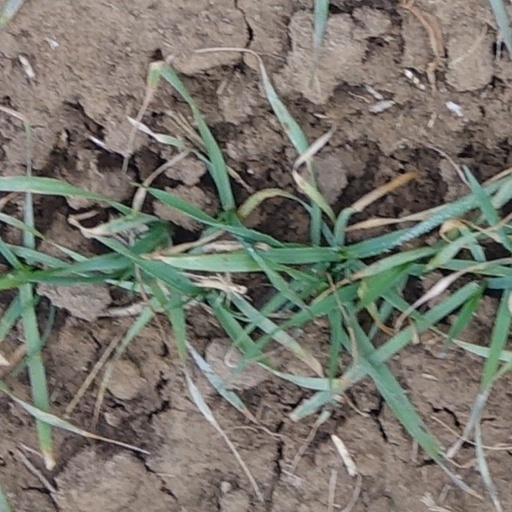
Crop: wheat